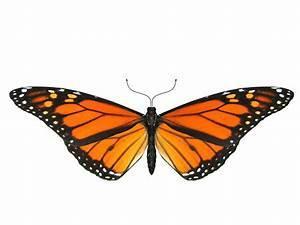
butterfly